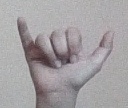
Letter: ya